Fallodon

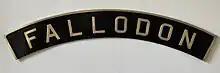
Nameplate from the locomotive

An LNER Class B17 steam locomotive built at Darlington and completed in October 1930 received the name Fallodon. However apart from occasional visits to Darlington for maintenance, it spent most of its working life in Manchester (Gorton) - from where it worked expresses to Harwich and London - and later in East Anglia. It was withdrawn from service in September 1959; its nameplates survive in private collections.